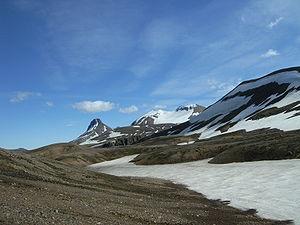
Les Kerlingarfjöll, toponyme islandais signifiant en français « montagnes de la vieille dame », sont un volcan d'Islande formant un petit massif montagneux. Culminant à 1 477 mètres d'altitude au Snækollur, il se trouve dans le centre du pays, dans les Hautes Terres d'Islande. Il est accessible par la route F347 reliée à la route F35. Il était possible d'y faire du ski d'été jusqu'en 2000.